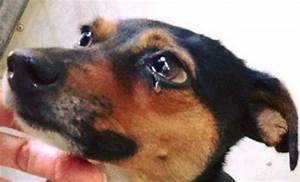
Label: cane